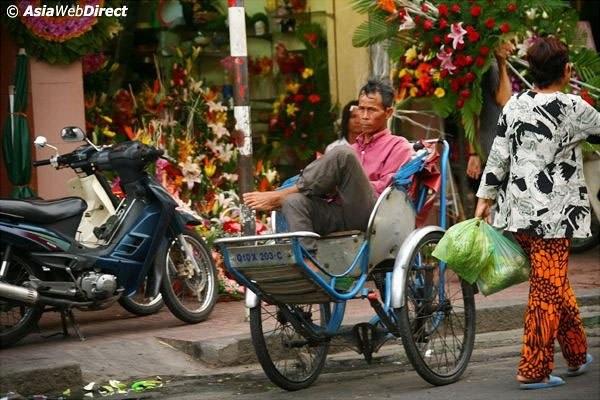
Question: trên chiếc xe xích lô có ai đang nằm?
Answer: có một người đàn ông mặc áo sơ mi hồng đang ngồi trên xích lô